Duane Mansion

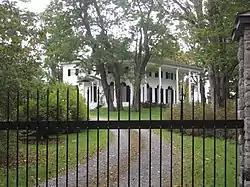
Duane Mansion, September 2009

Duane Mansion is a property in Duanesburg, New York, United States that was listed on the National Register of Historic Places in 1987.